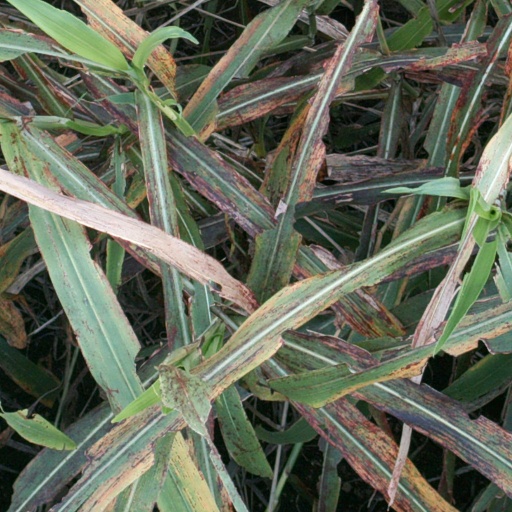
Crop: sorghum